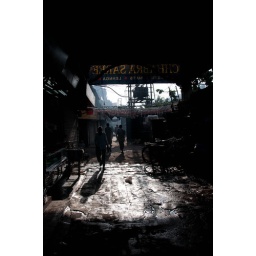
Wandering around flower market outside Fatepuri Masjid on Chandni Chowk in Old Delhi